Tea culture in Japan

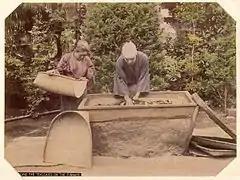
Withering tea leaves on the stove, photograph by Kusakabe Kimbei (1841–1934)

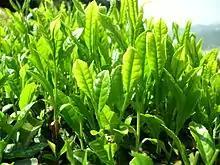

In the Edo period, the success of the tea ceremony was confirmed. Disciples of Sen no Rikyū, starting with Furuta Oribe who succeeded him, placed themselves at the service of the Tokugawa shoguns and their provincial governors from the warrior group, the daimyos, who made them their tea masters and granted them fiefs in exchange for their services. They developed their own style, known as daimyō-cha, which reached its apogee at the end of the seventeenth century. Sen no Rikyū's descendants, in turn, preserved a simpler style, following in their forefather's footsteps. His grandson Sen no Sōtan attracted many disciples, but after his retirement in 1648, three of his sons each founded their own school: Omotesenke, Urasenke and Mushakōjisenke. They became increasingly formalist, emphasizing above all the gestural preparation of tea ("temae"), and split into other branches in the 19th century, each developing increasingly codified esoteric traditions. The financial setbacks of many daimyos during this period deprived them of the financial support they had previously enjoyed, and the tea ceremony was taken up by non-warrior categories who had become very wealthy and were attracted by the formal aspect of this art, its refinement, which enabled them to acquire the culture of the traditional elites and thus contributed to their social affirmation, by raising their cultural capital. Books explaining the art of tea were printed to accompany this popularization. The way to tea was also opened up to women, who until then had been practically excluded from this practice, which had been the prerogative of the men of Japanese high society. Elite women also found it a way of asserting their social status by raising their level of refinement, in a society marked by patriarchal principles (which explains why these women were generally present at ceremonies as companions to a male member of their family), and more broadly, the practice of this art and its codified gestures by women was seen as a means of perfecting their morals and making them more graceful.